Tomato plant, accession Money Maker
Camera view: tilt-top (135 deg); turntable rotation: 60 degrees
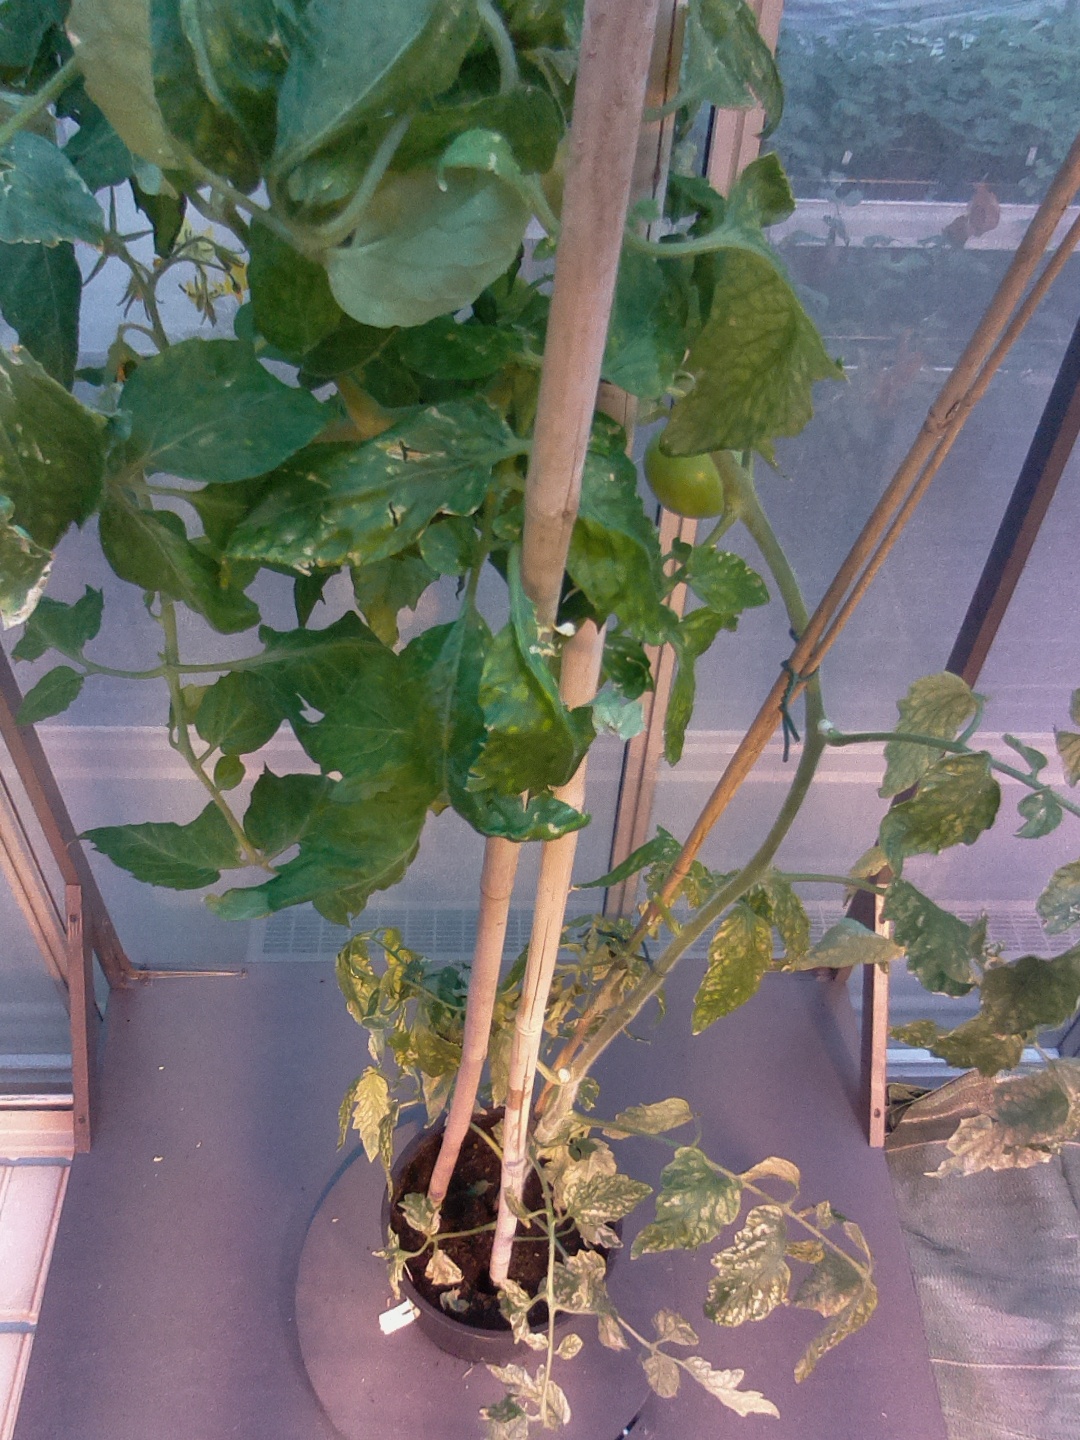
BBCH growth stage 75: 50%-60% of final fruit size